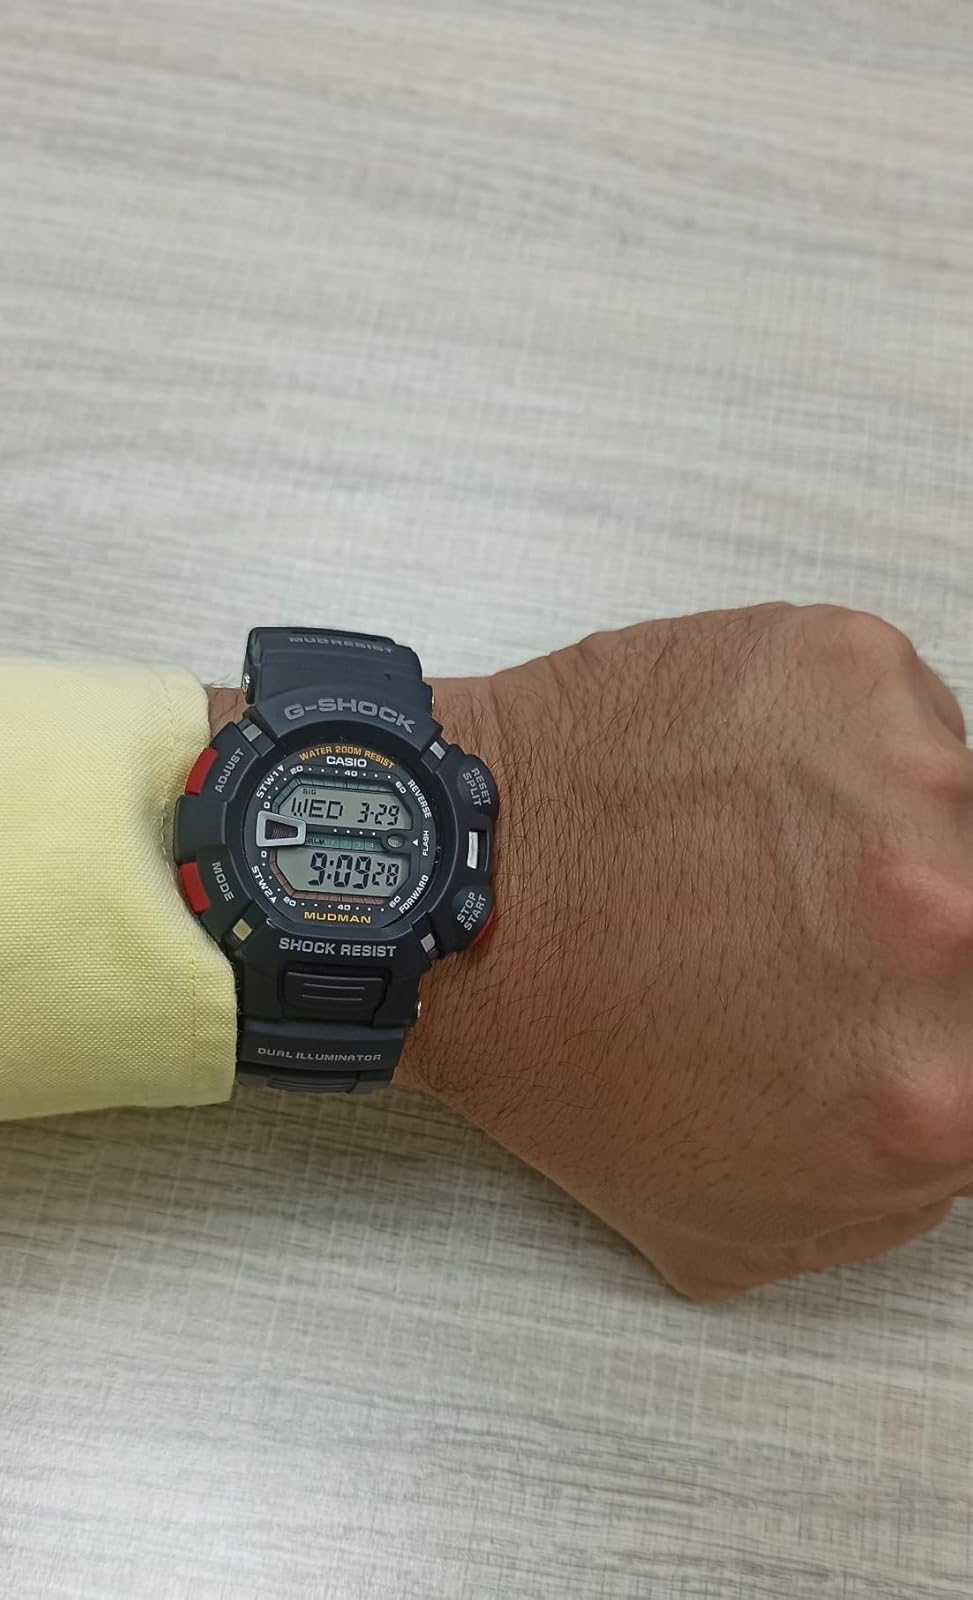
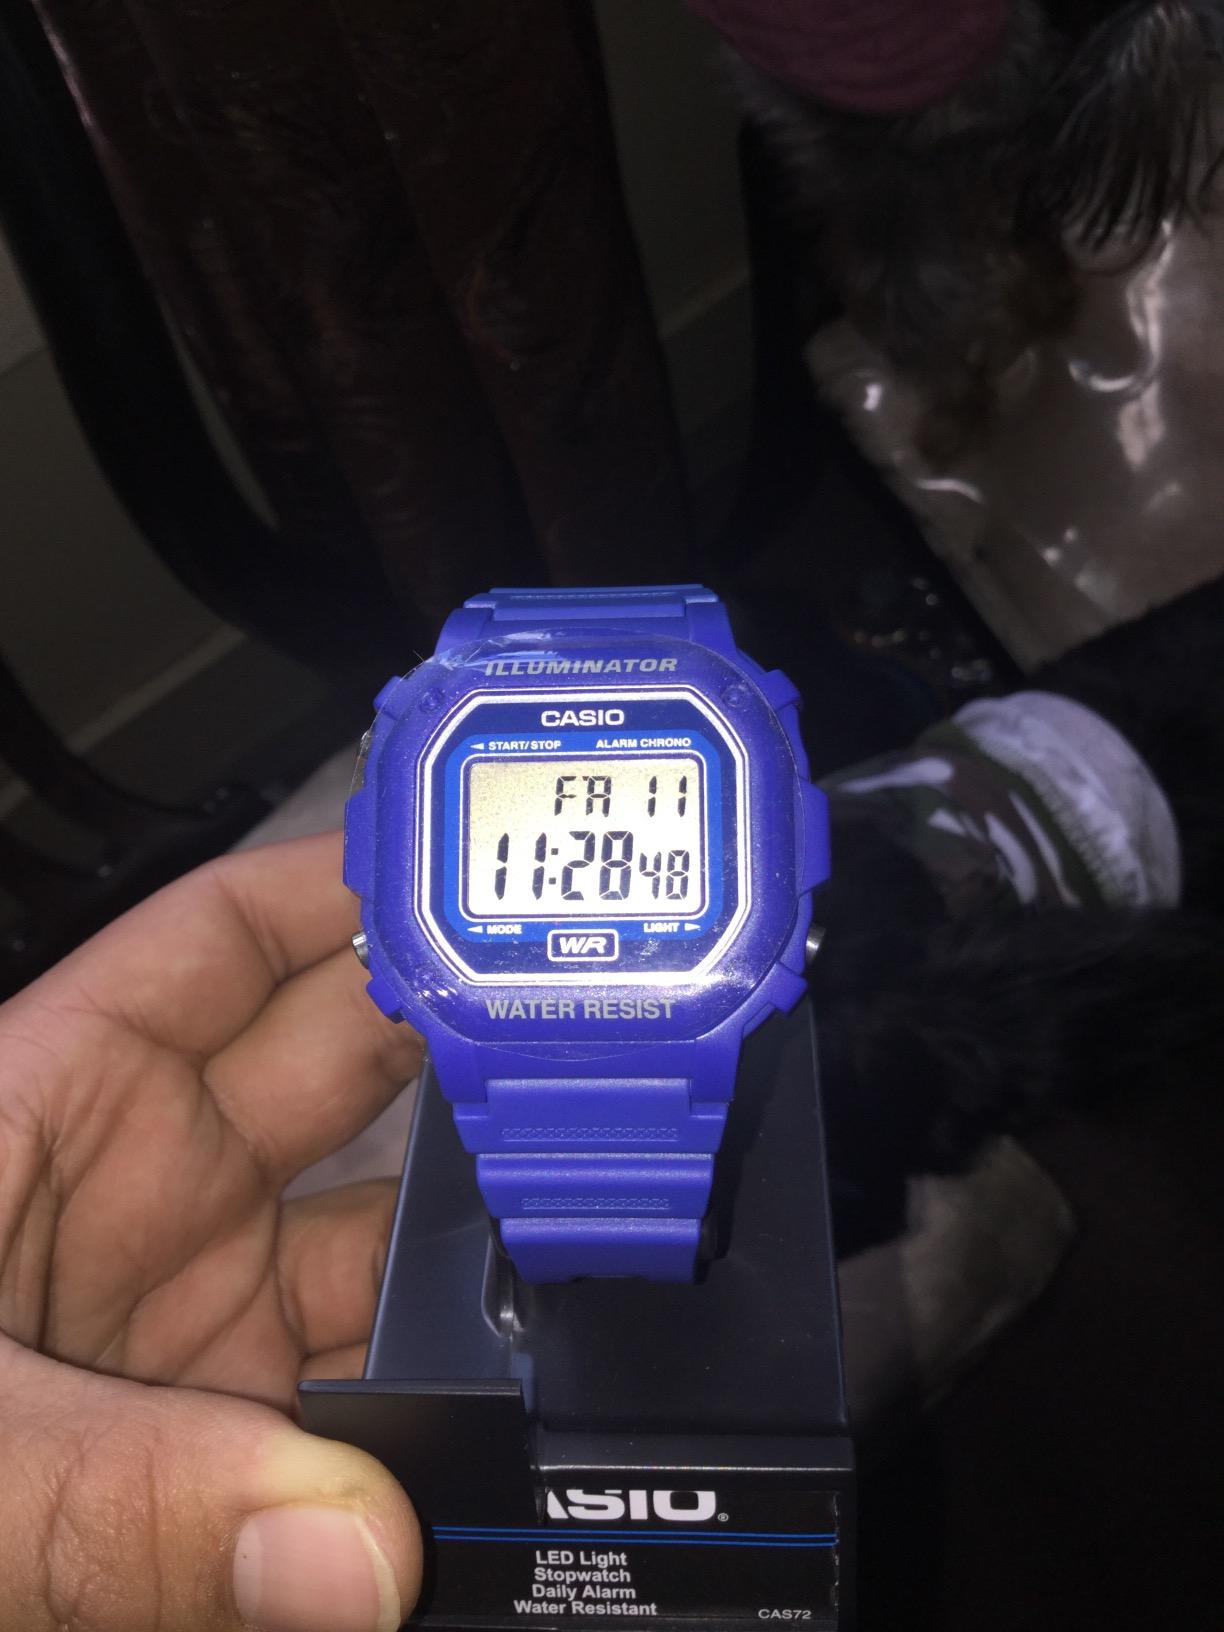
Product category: accessories_watch
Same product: no